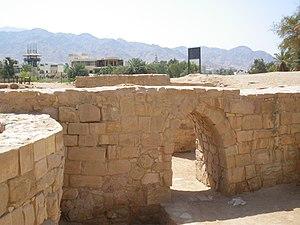
ruines d'fr:Ayla à fr:Aqaba en fr:Jordanie
La seigneurie d'Outre-Jourdain aussi appelée seigneurie de Montréal, du nom de sa capitale, était au XIIᵉ siècle un fief du royaume de Jérusalem situé à l'est du Jourdain.
Baudouin de Boulogne, né en 1065, est le troisième fils d'Eustache II, comte de Boulogne, et d'Ide de Lorraine. Il participe à la première croisade de 1096, à la suite de laquelle il devient comte d'Édesse de 1098 à 1100, puis premier roi de Jérusalem sous le nom de Baudouin Iᵉʳ de 1100 à sa mort le 2 avril 1118.